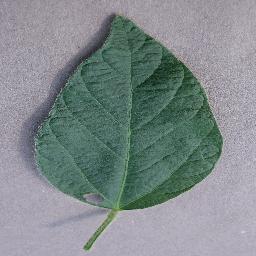
Label: Soybean___healthy